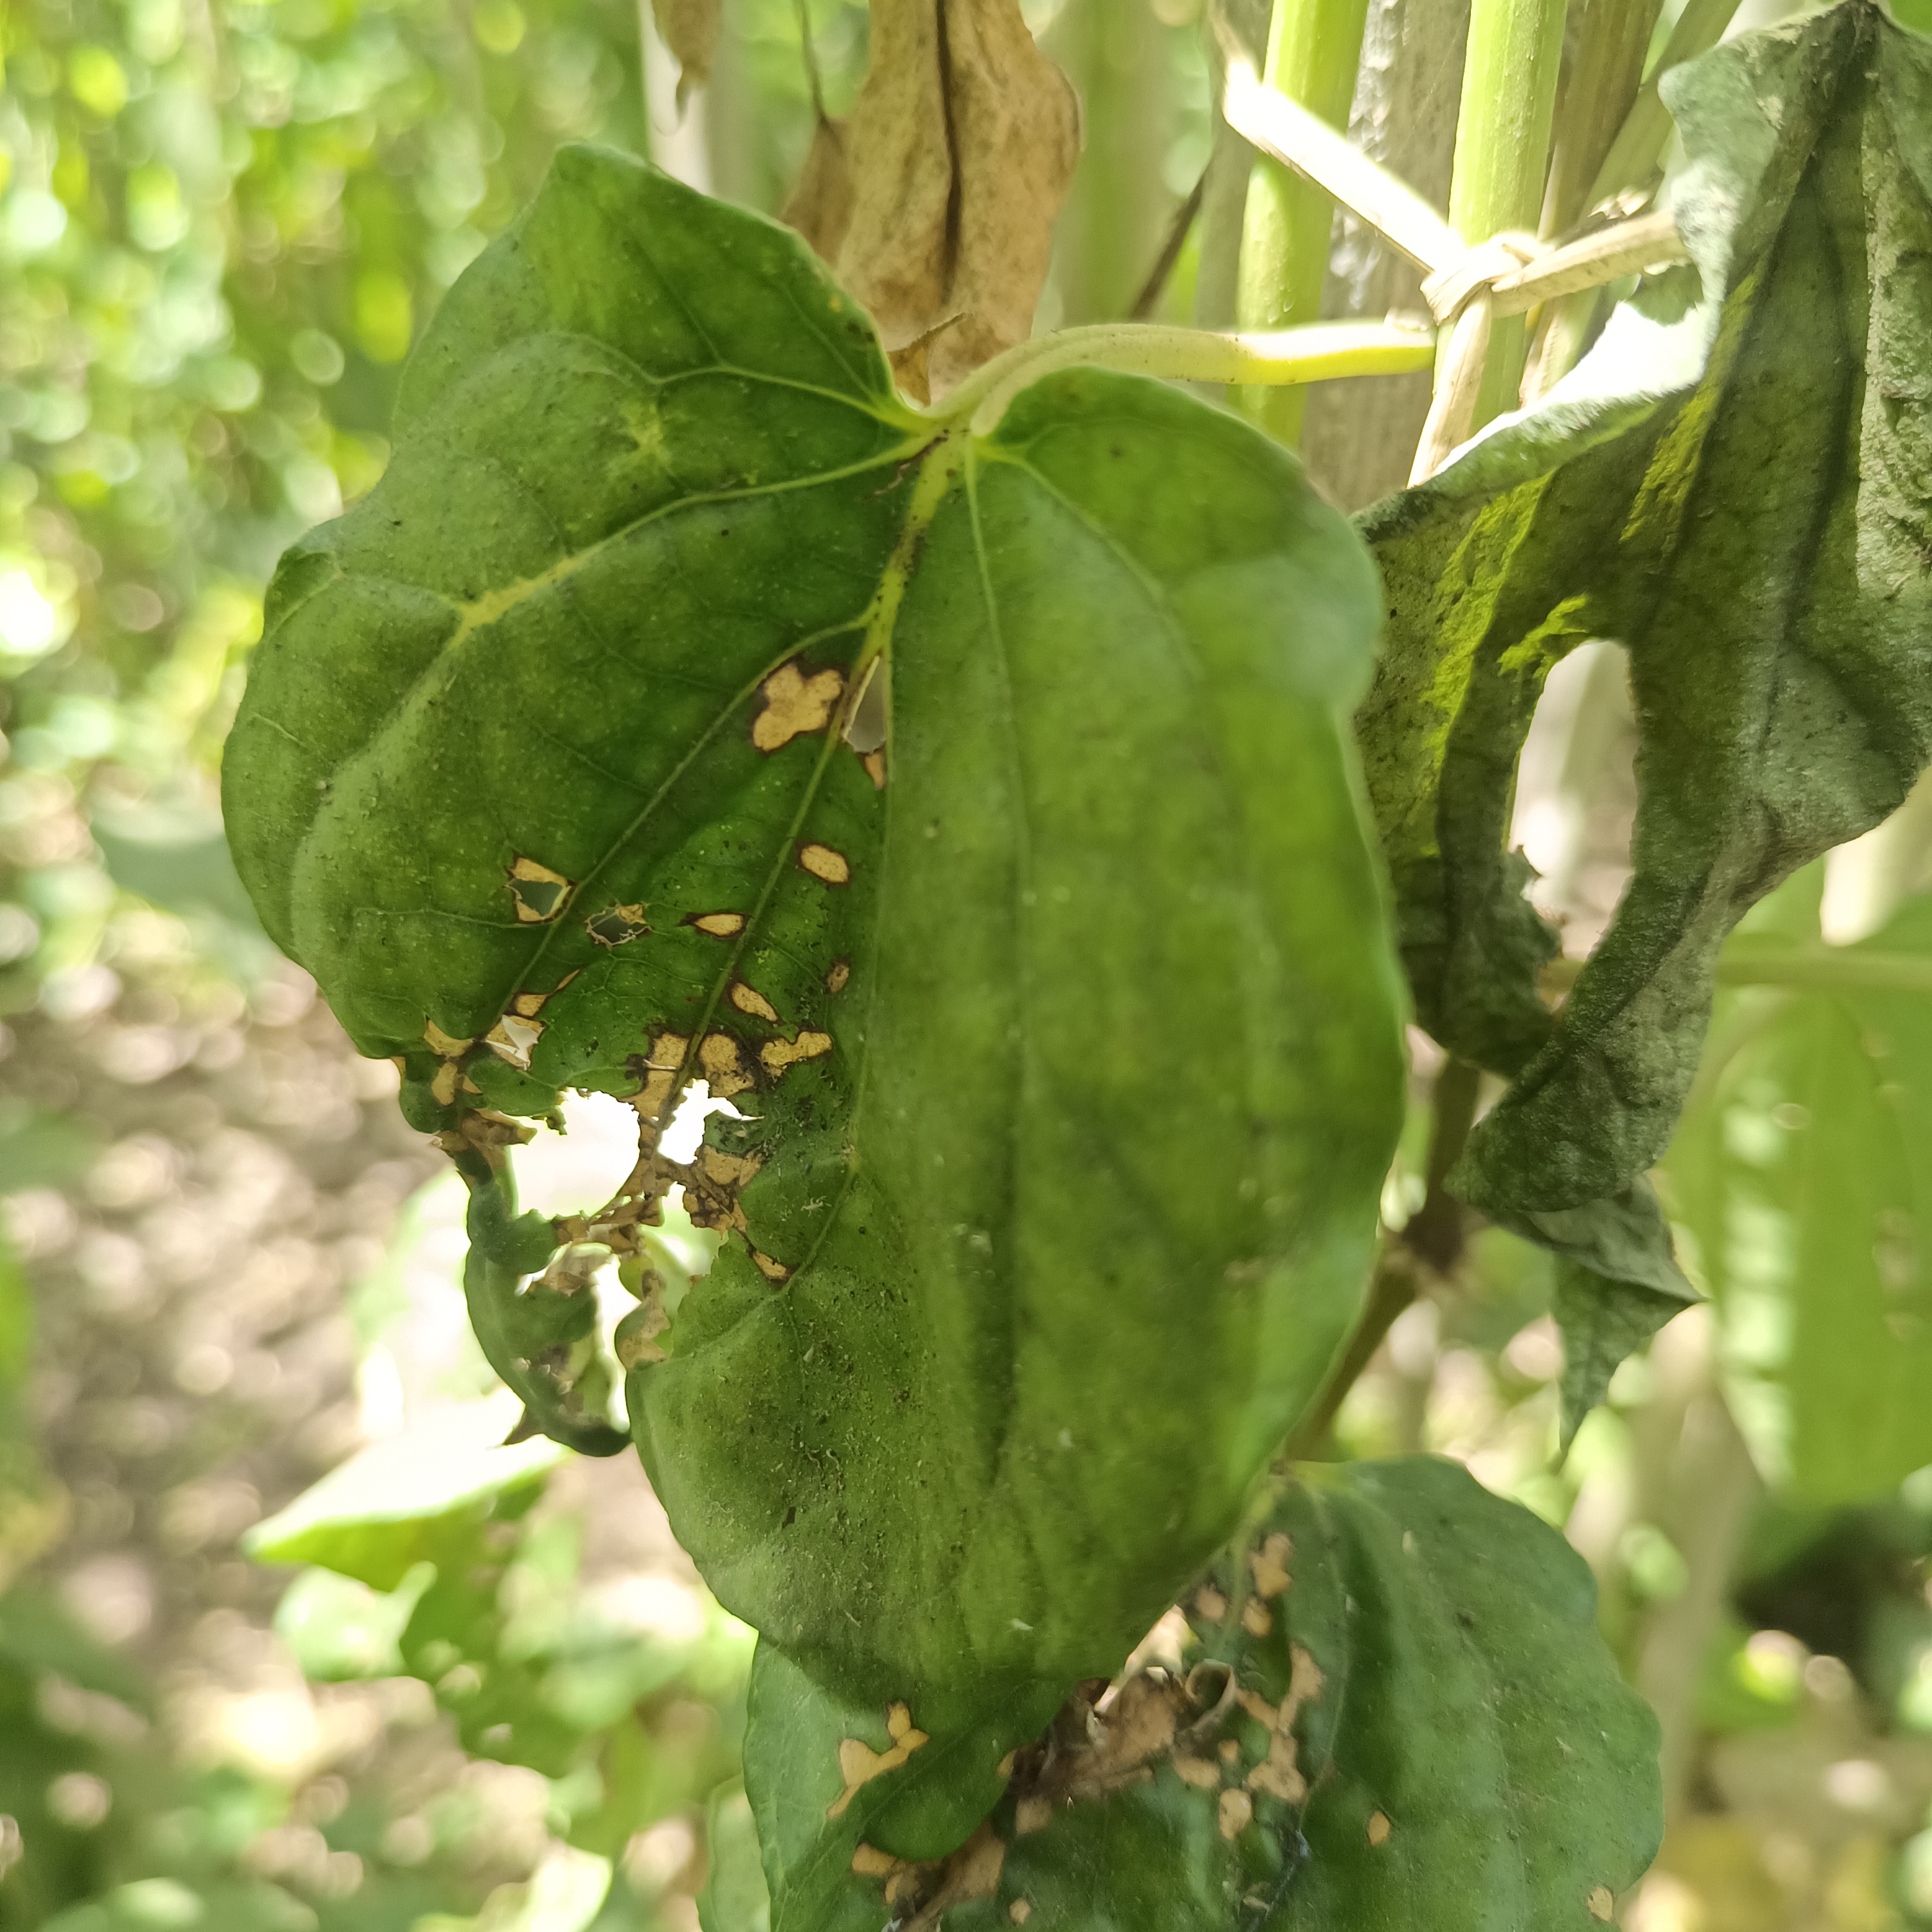
Label: Diseased